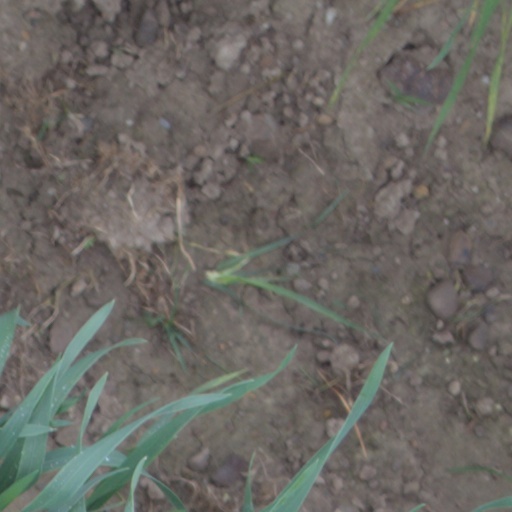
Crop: wheat